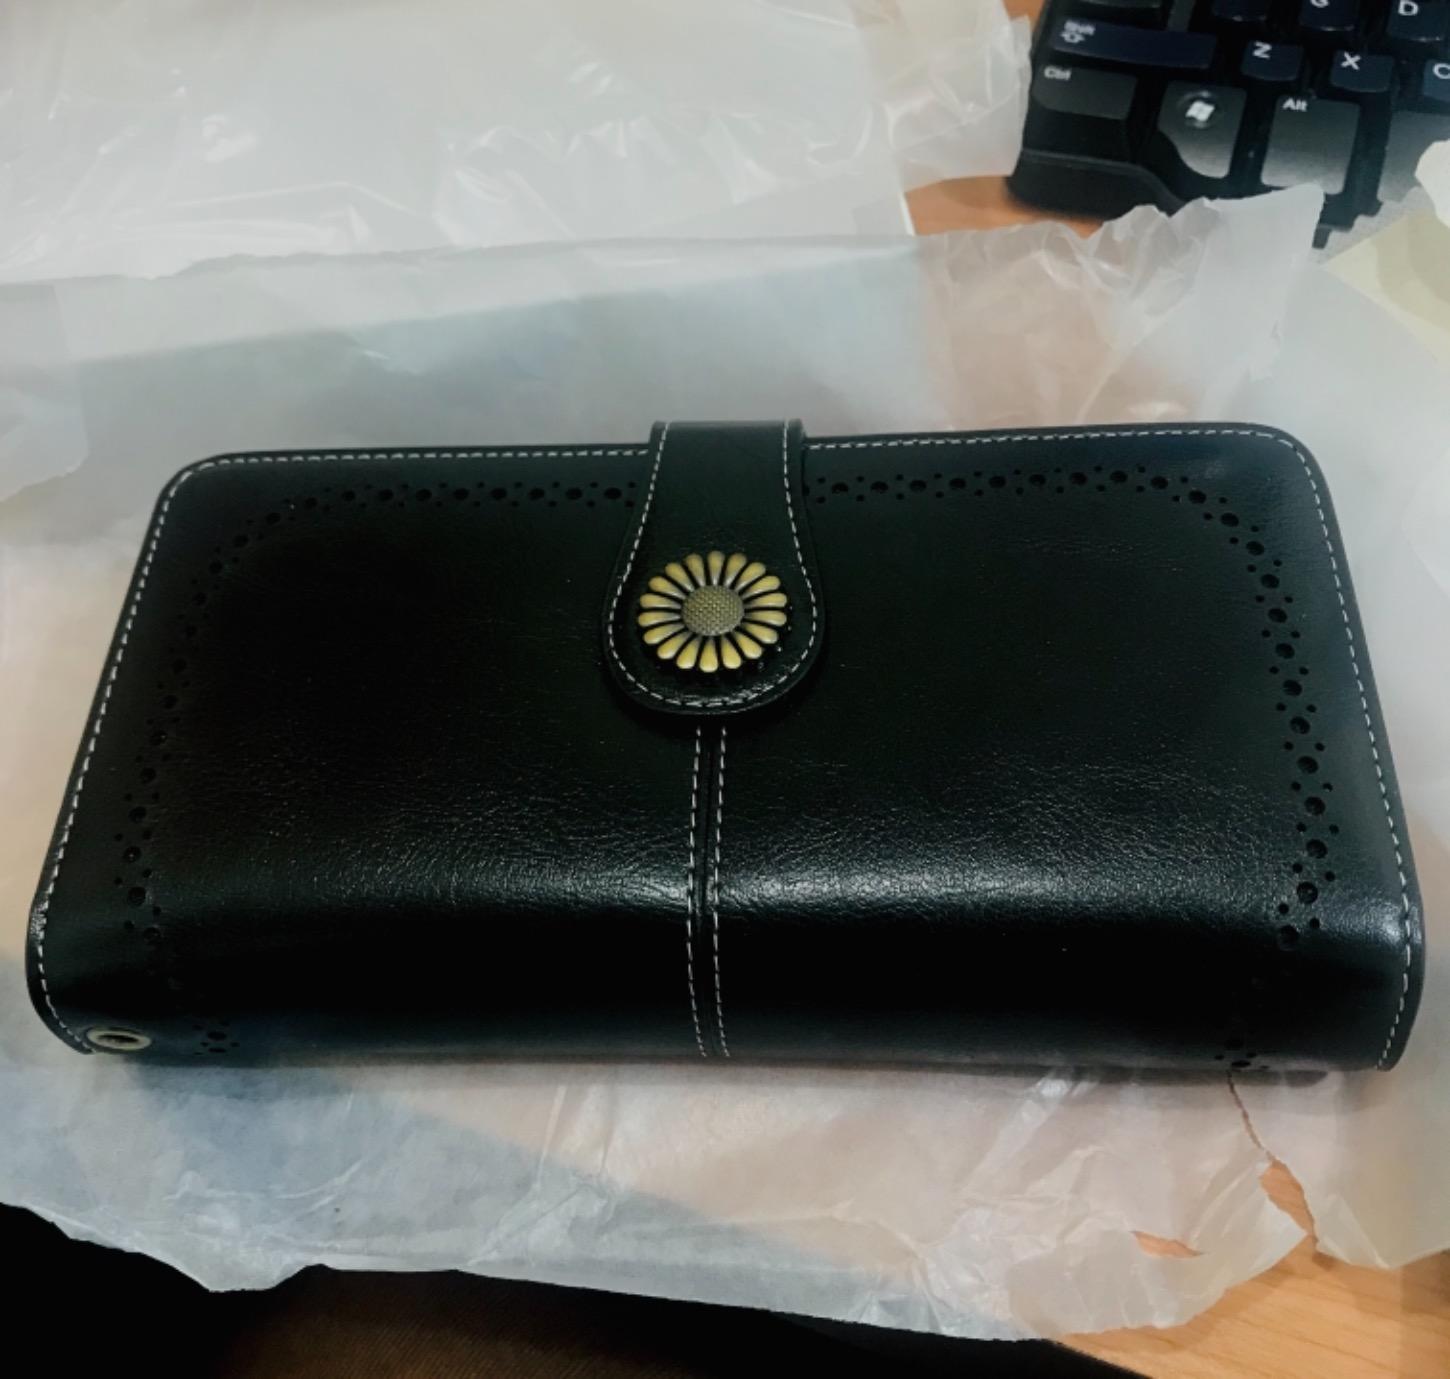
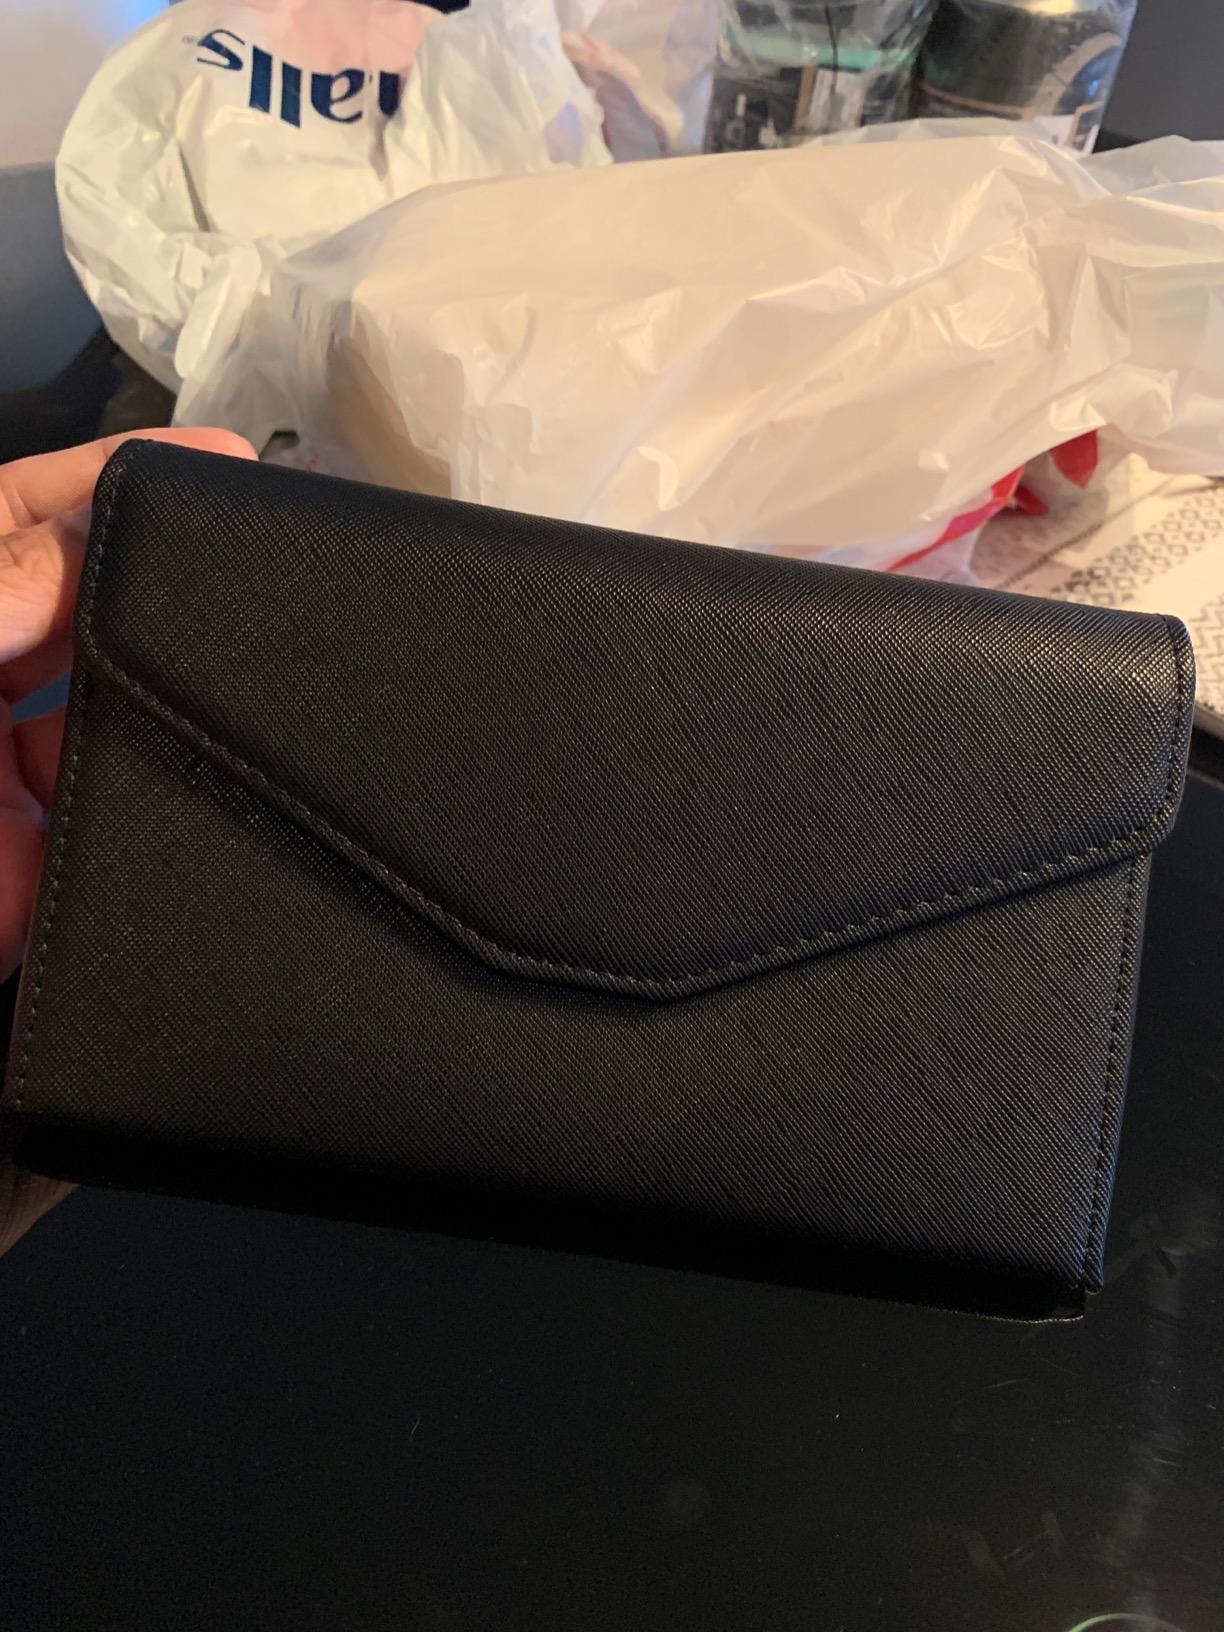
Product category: accessories_wallet
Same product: no